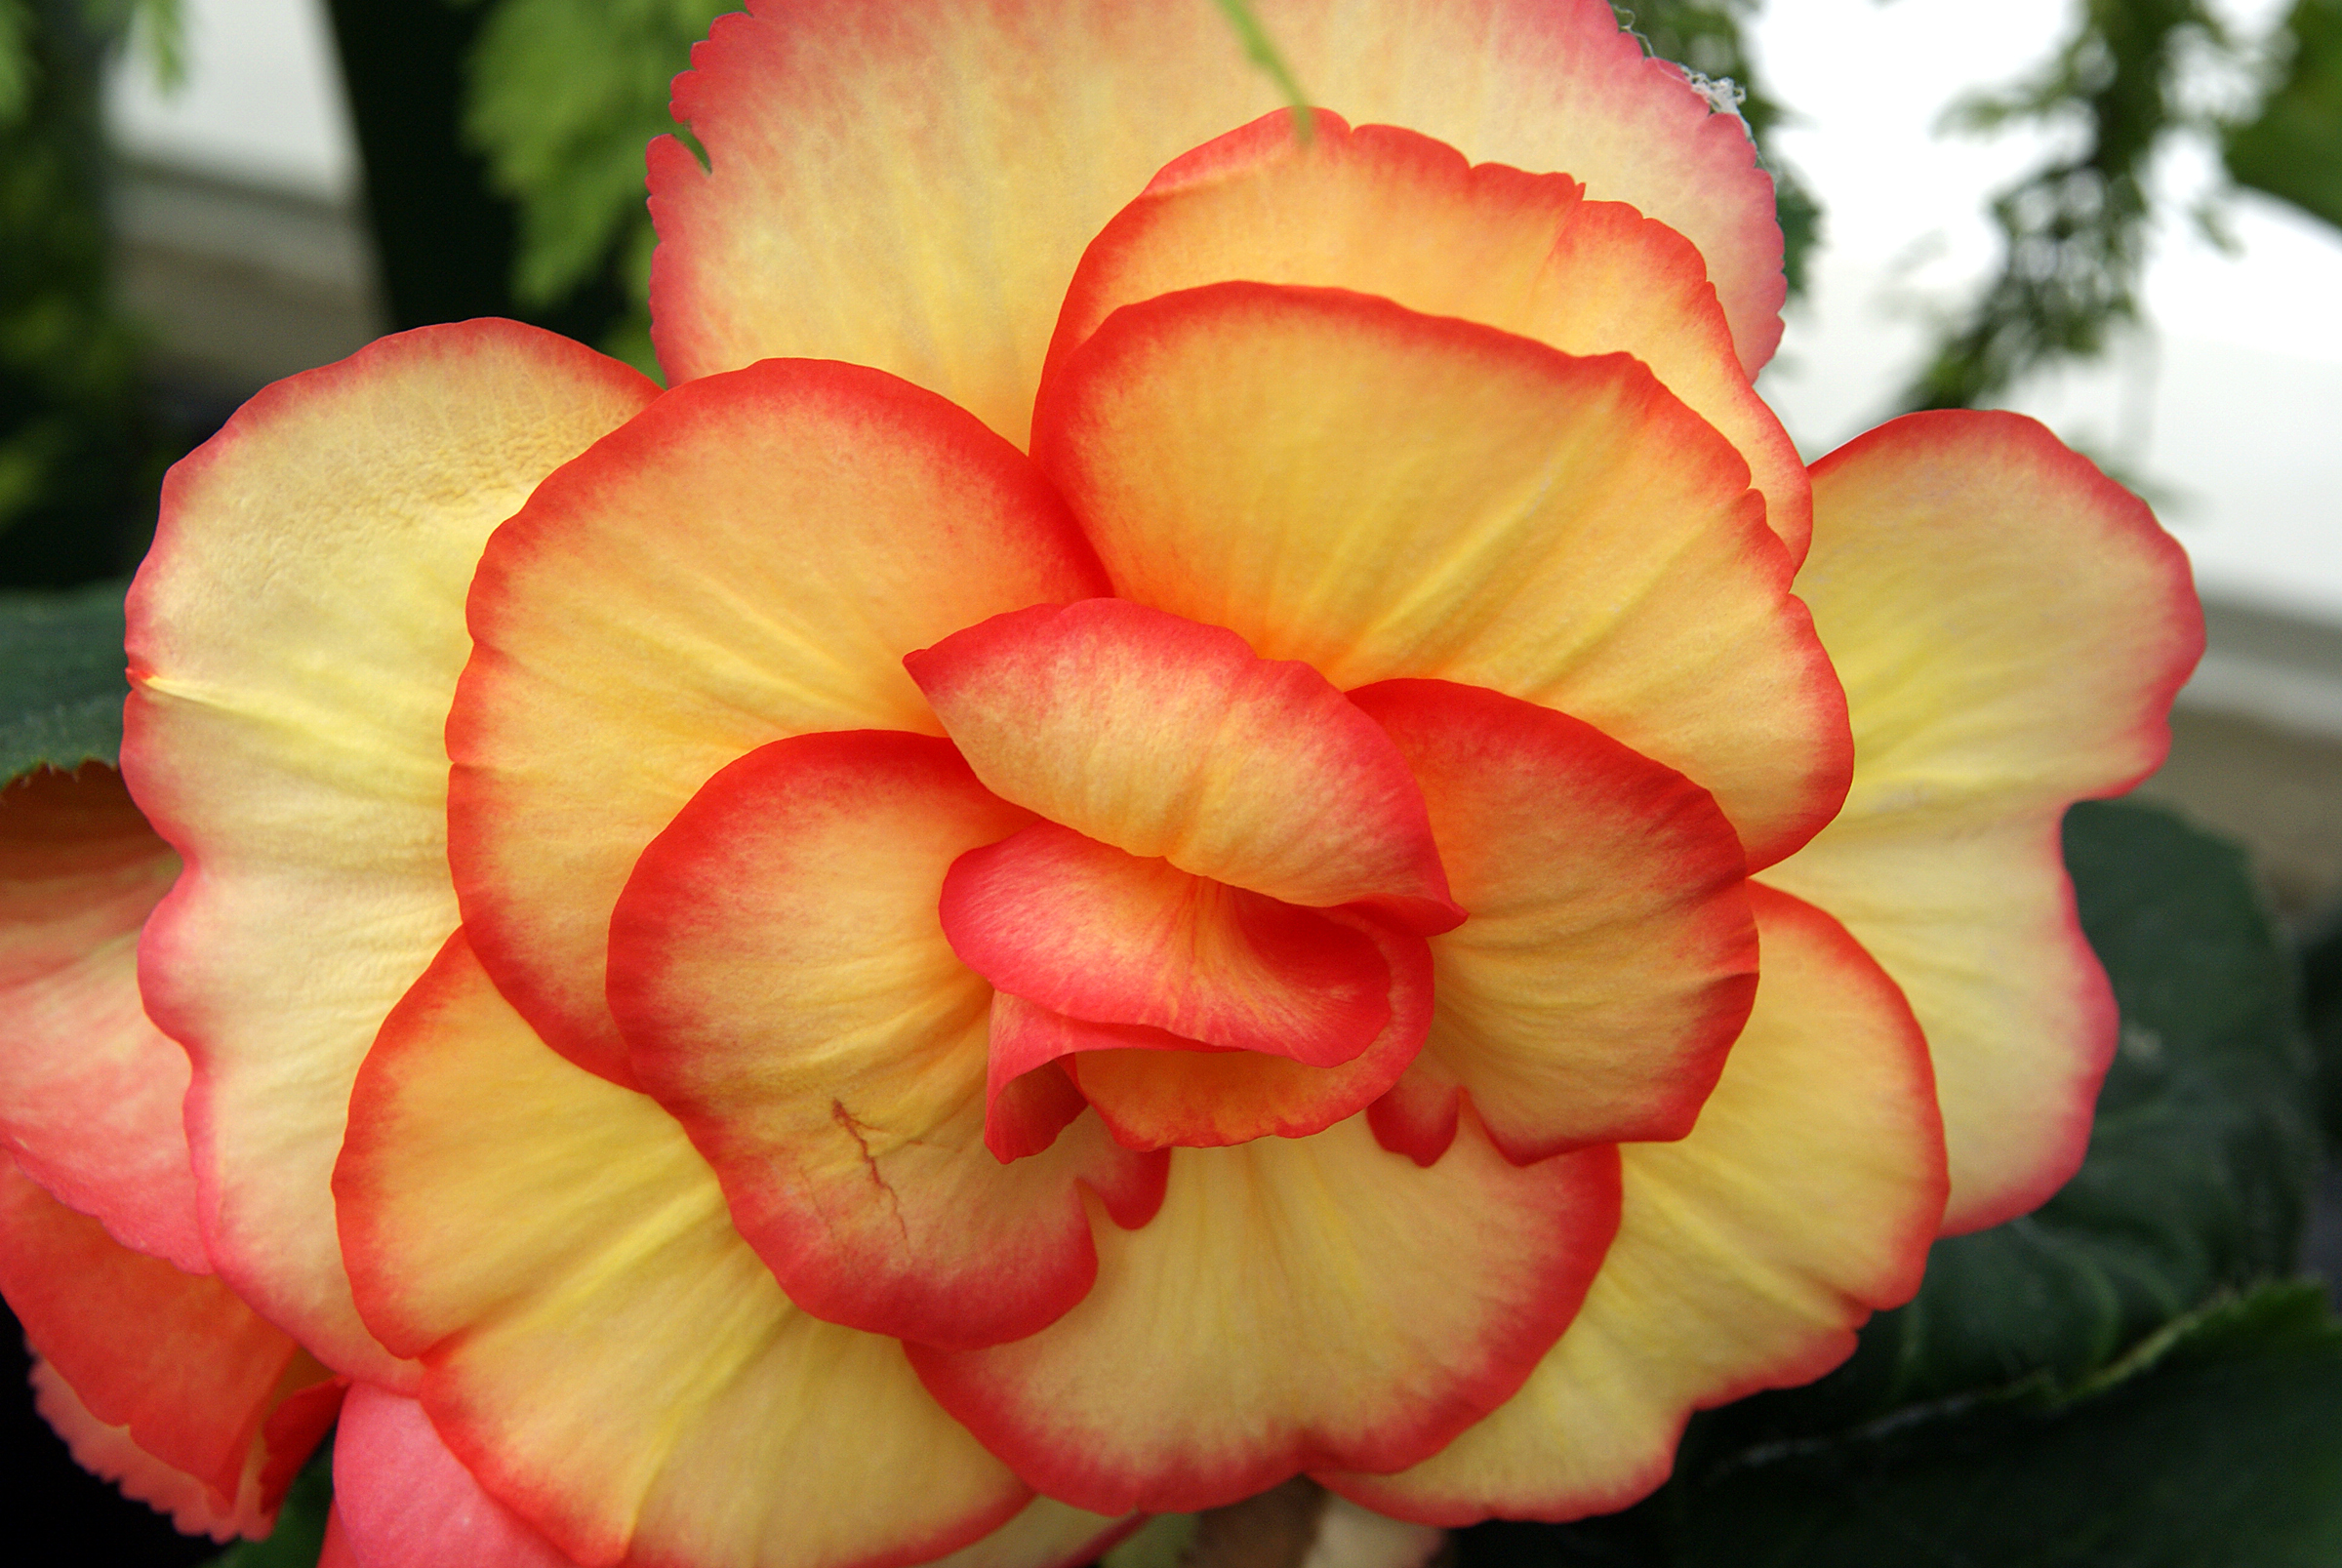
plant, flower, petal, red, botany, yellow, flora, flowers, sonydslra300, begonias, begonia, macro photography, flowering plant, annual plant, land plant